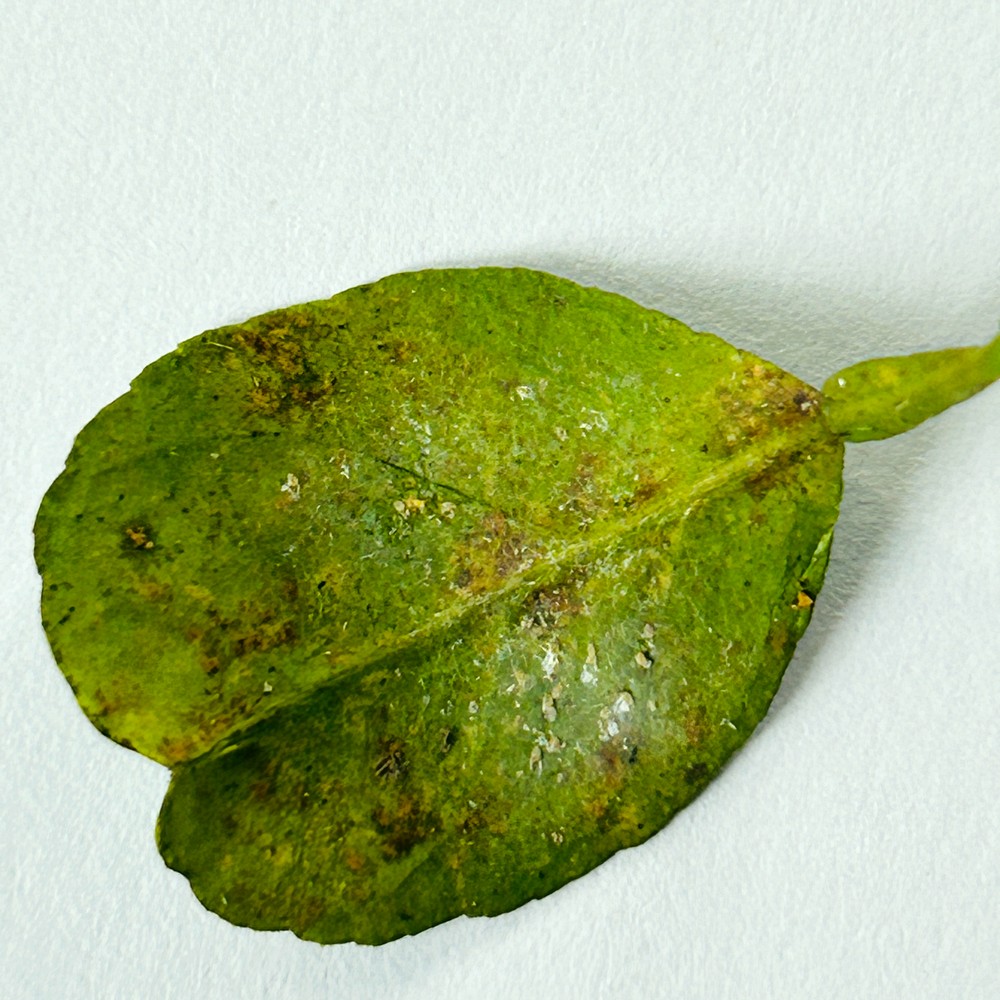
Label: Bacterial Blight